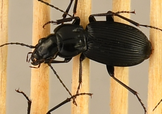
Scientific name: Pterostichus lachrymosus
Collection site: Mountain Lake Biological Station NEON (MLBS), plot MLBS_009